Golden Chicken 3

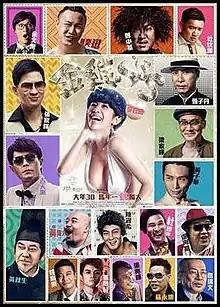
Hong Kong poster

Golden Chicken 3, also known as Golden Chickensss, is a 2014 Hong Kong comedy film directed by Matt Chow and starring Sandra Ng.